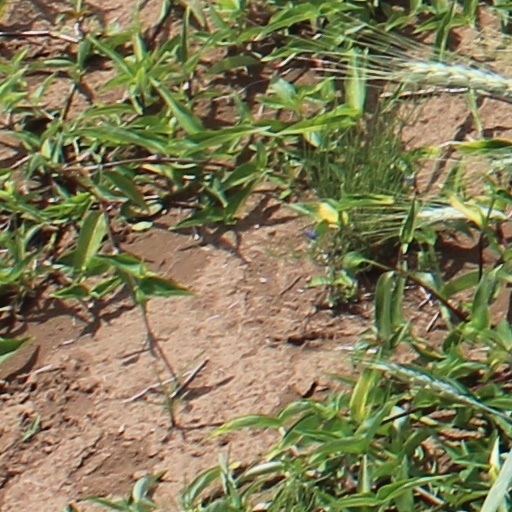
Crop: wheat